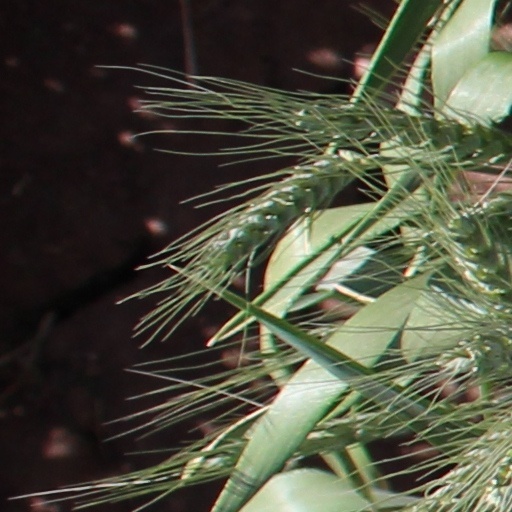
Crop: wheat